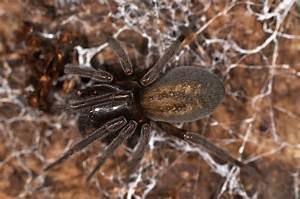
spider